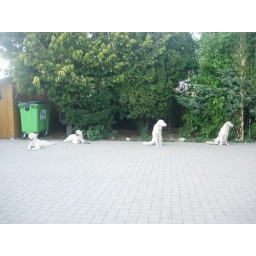
Alix is a female golden retriever and a service dog in training. Picture taken by her foster family.